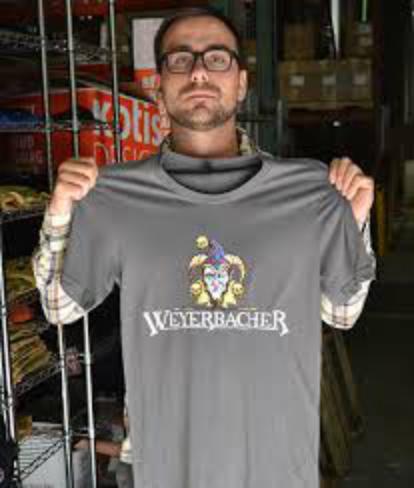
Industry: Necessities